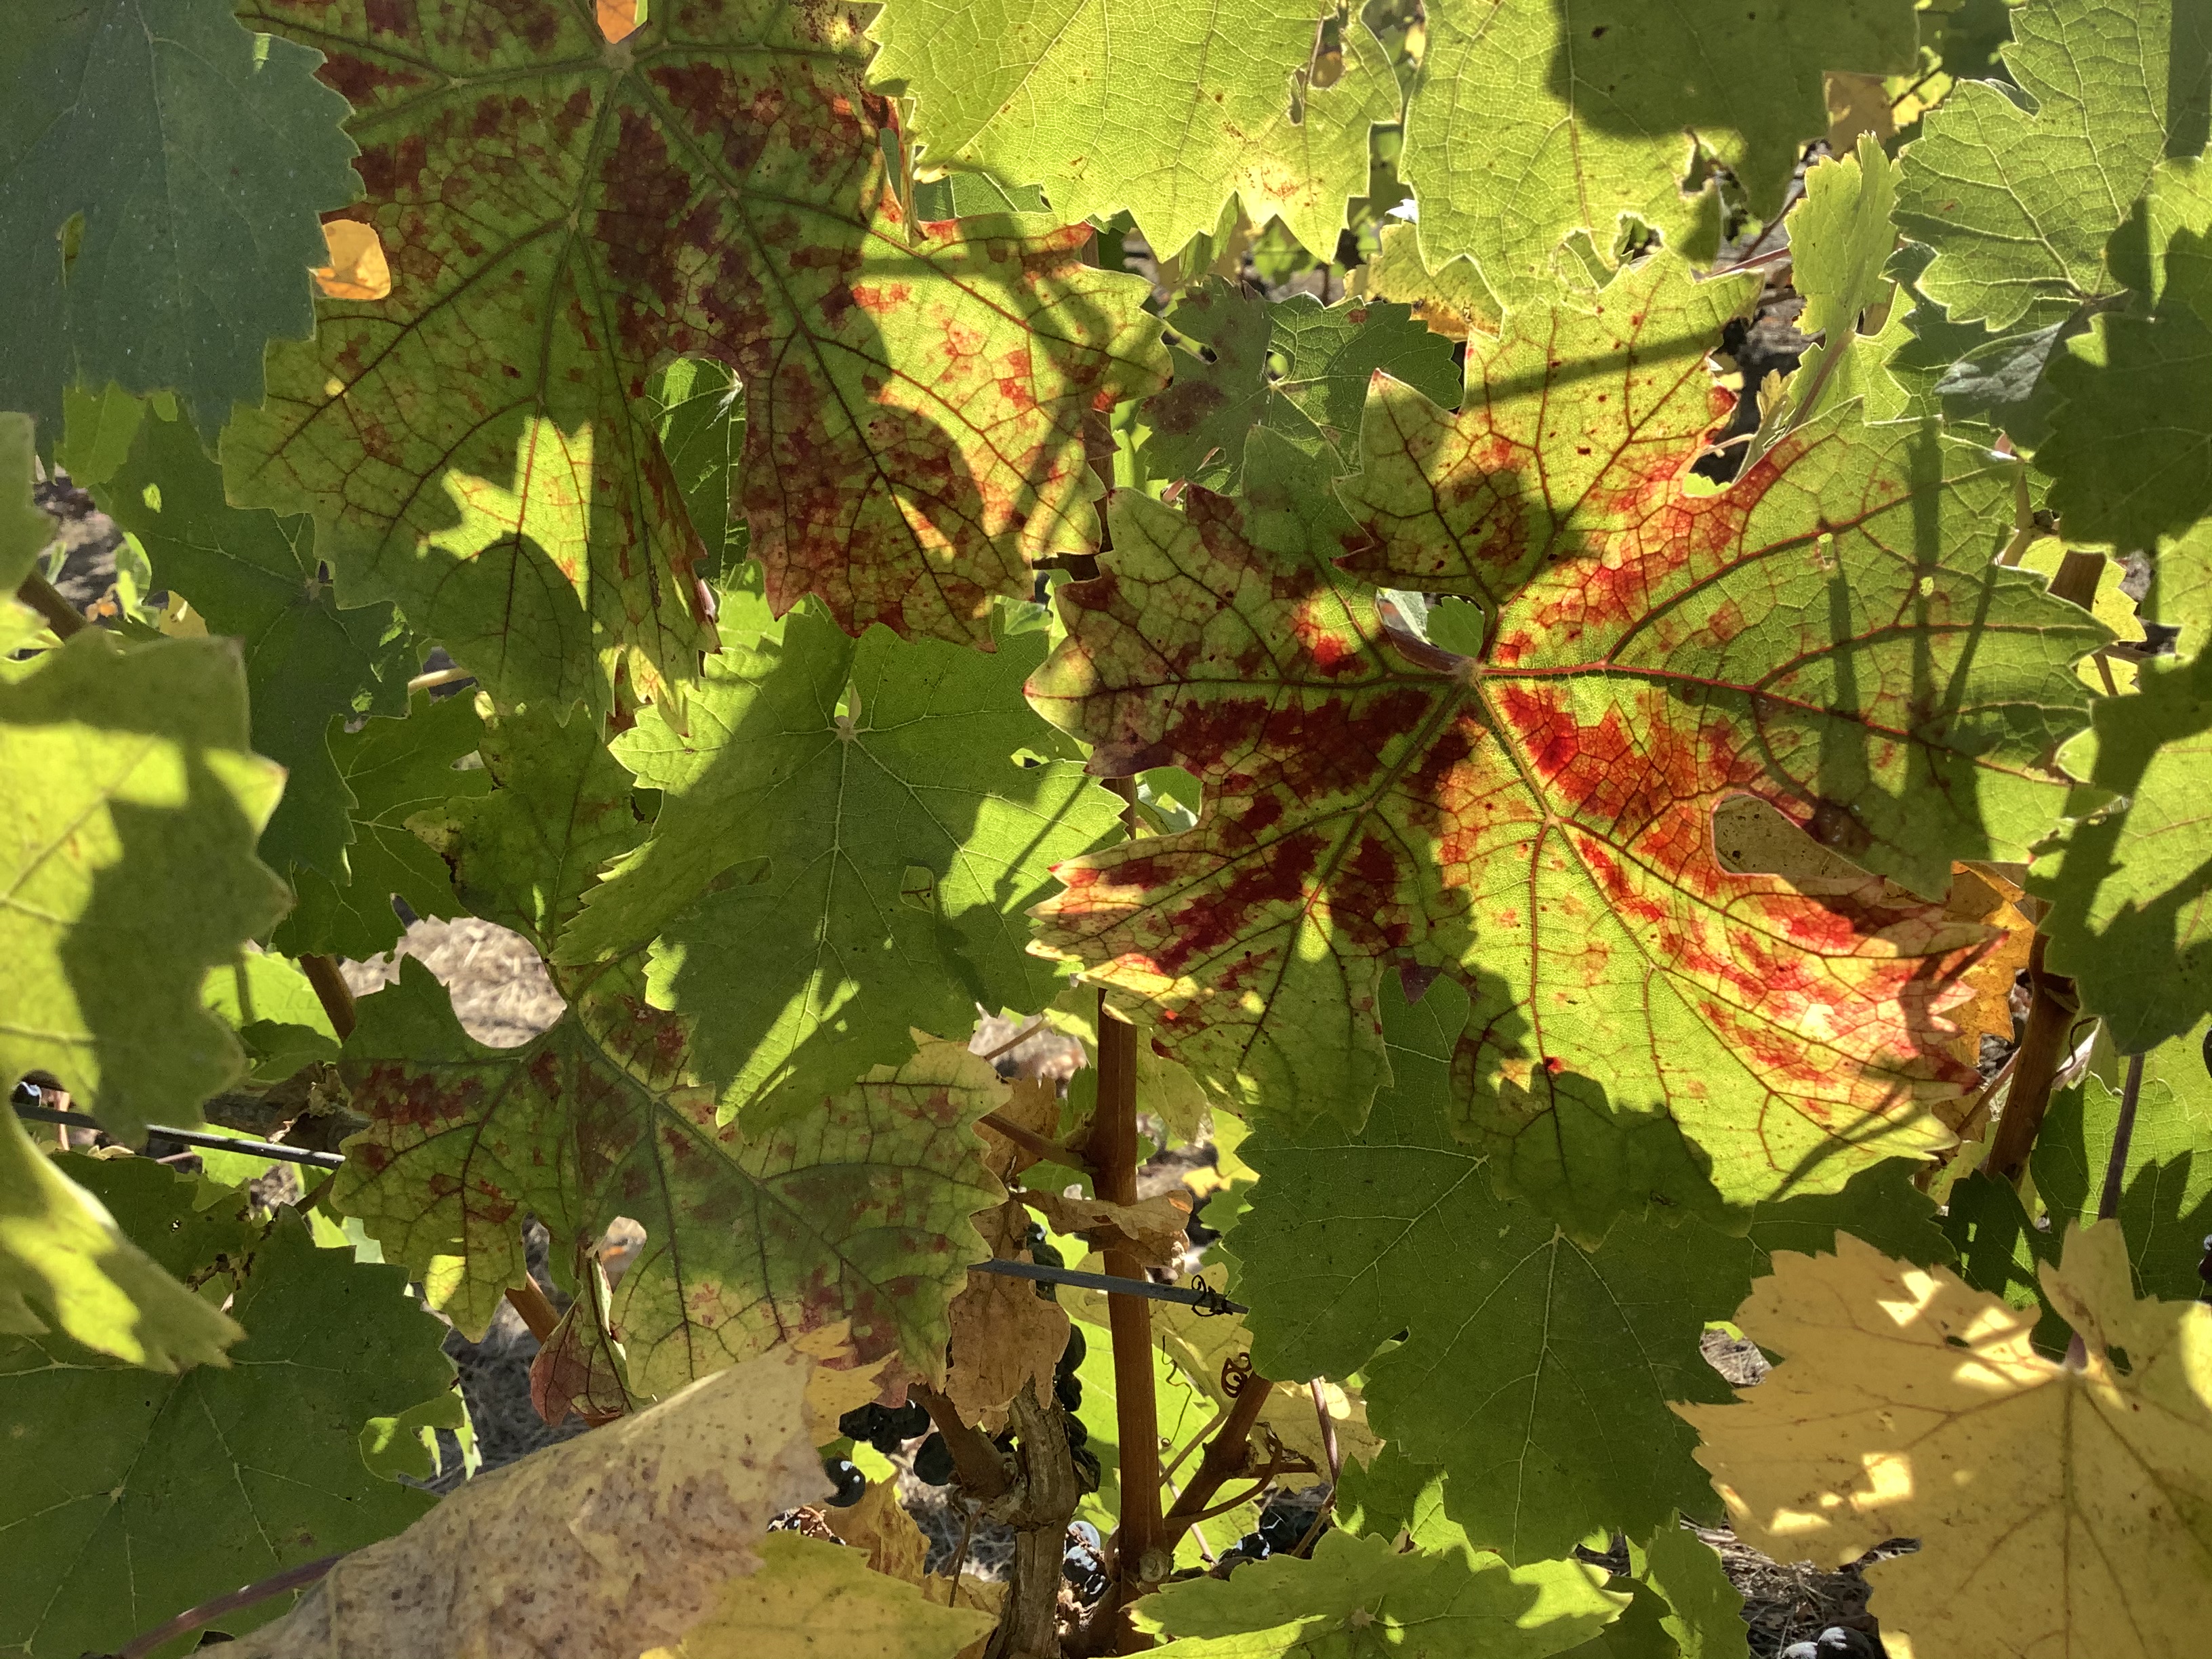
Label: Red Blotch